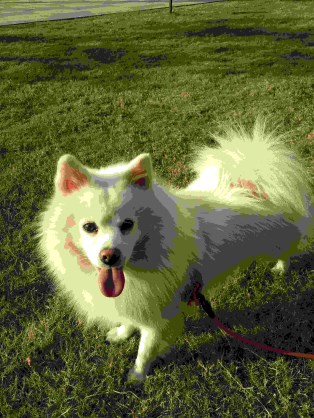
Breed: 1936-n000005-Pomeranian